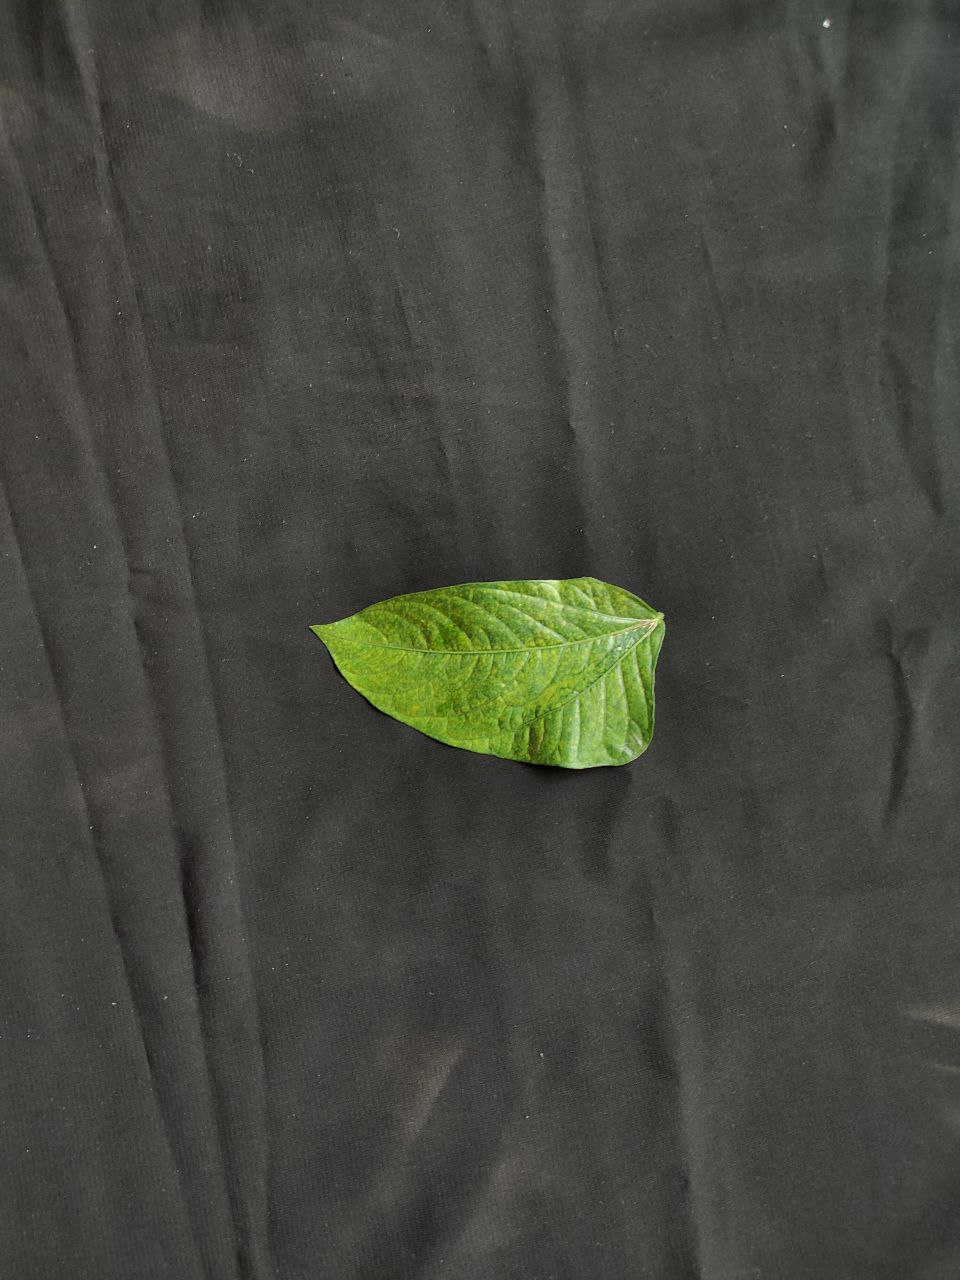
Crop: cowpea
Leaf condition: Mosaic Virus